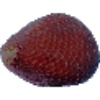
Label: salak